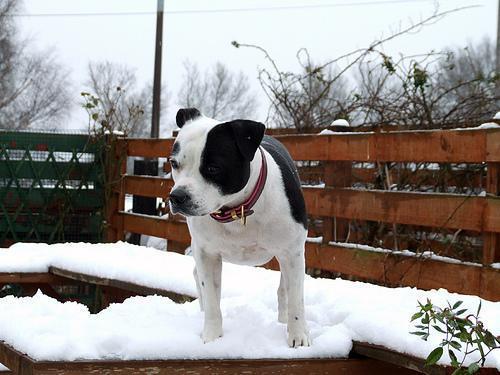
Staffordshire_bullterrier